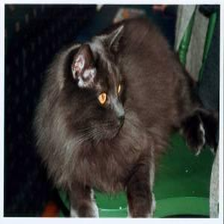
Species: cat
Breed: Maine Coon